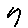
Label: 7